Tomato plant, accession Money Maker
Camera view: vertical (180 deg); turntable rotation: 270 degrees
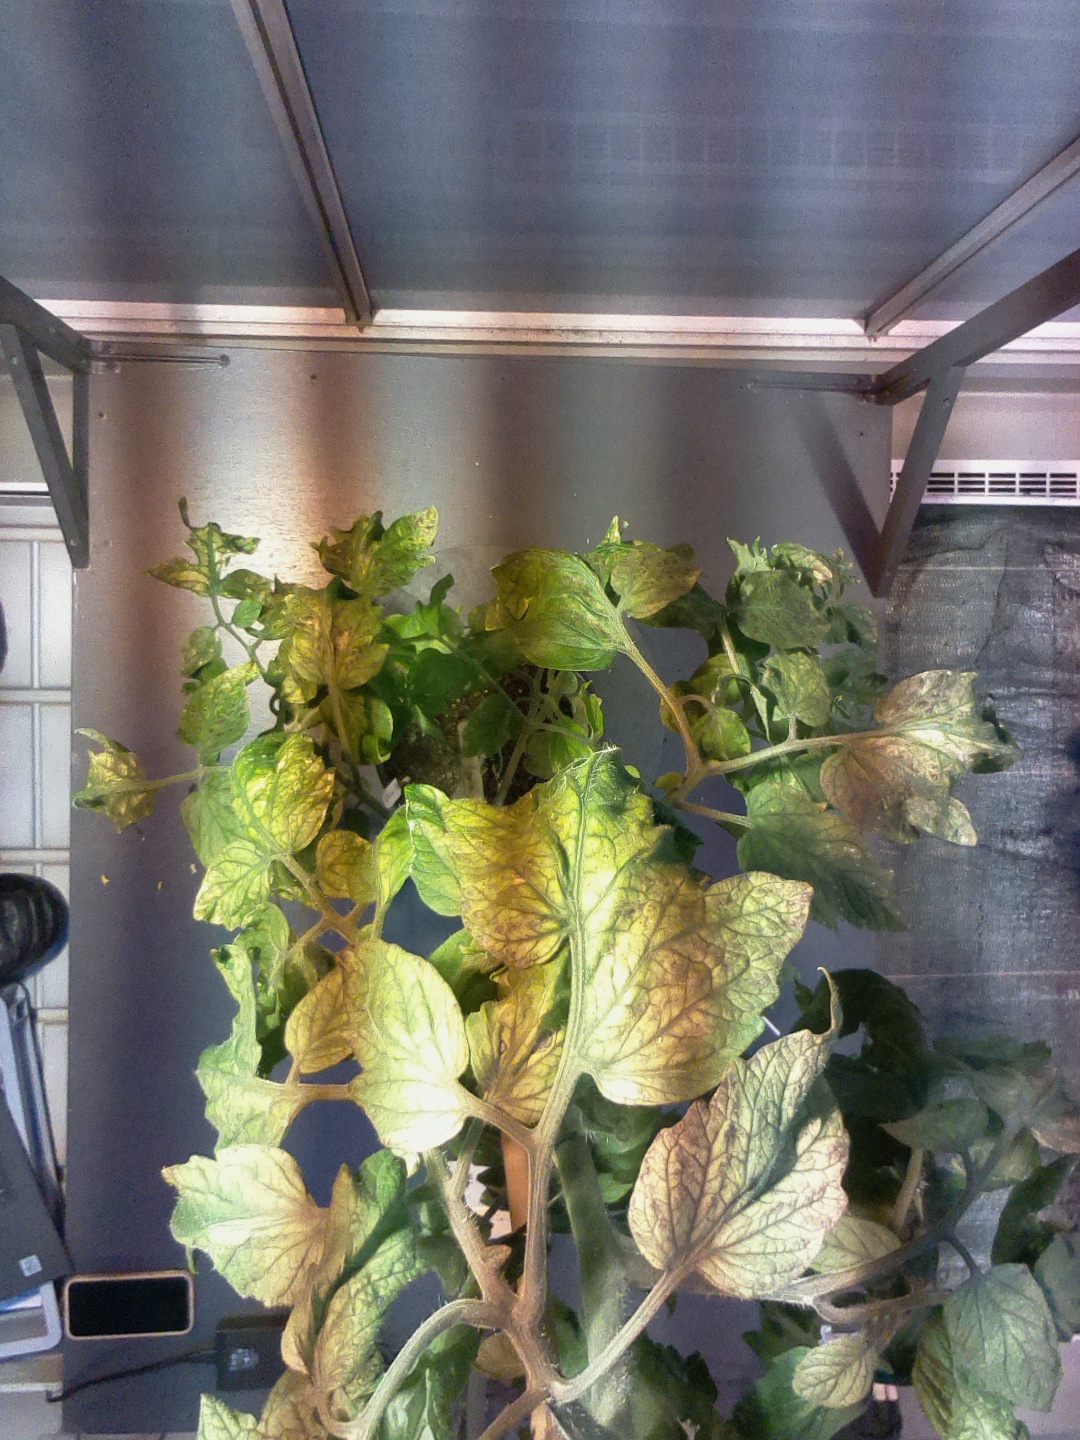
BBCH growth stage 76: 60%-70% of final fruit size